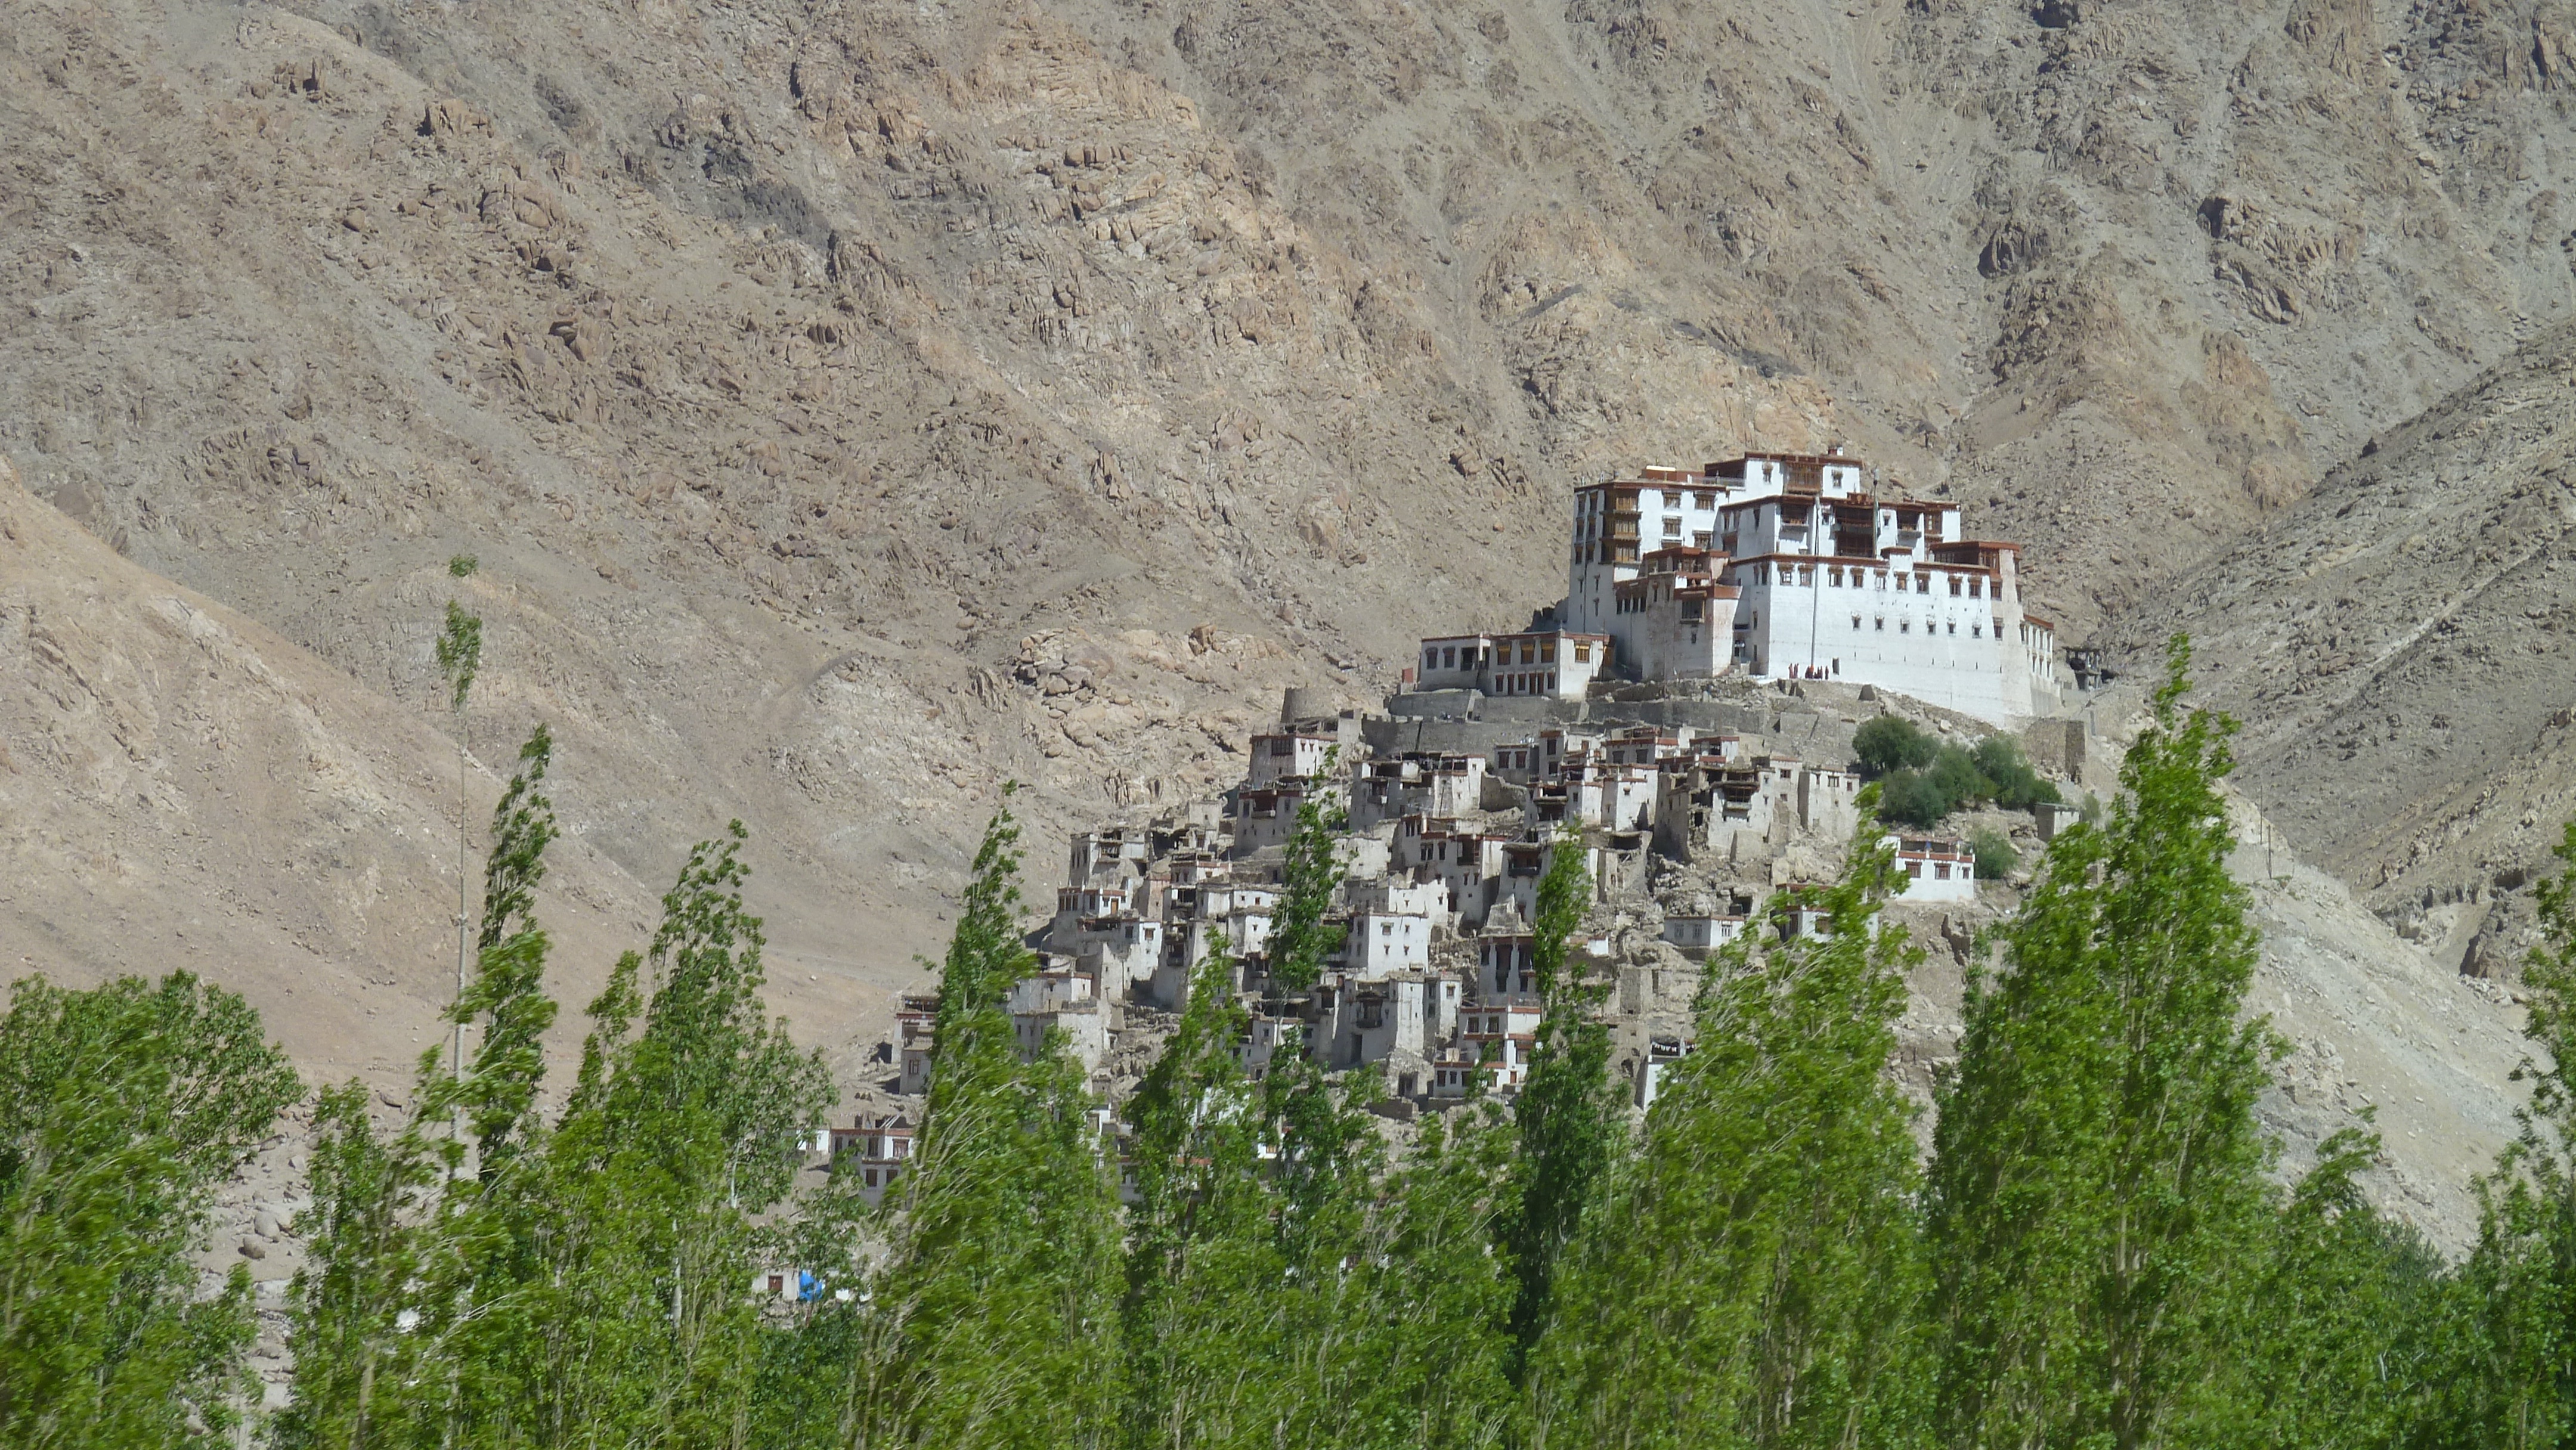
mountain range, travel, cliff, buddhism, terrain, monastery, india, ladakh, leh, geological phenomenon